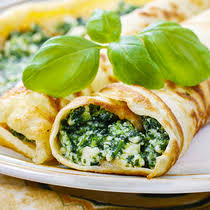
Yemek: gozleme